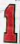
Number: 1